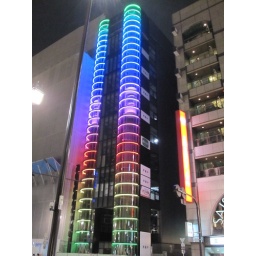
Super colorful building on a street in Shinjuku